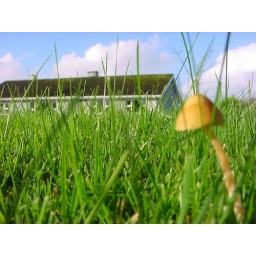
Mushroom in the grass in front of a house